Five-prime cap

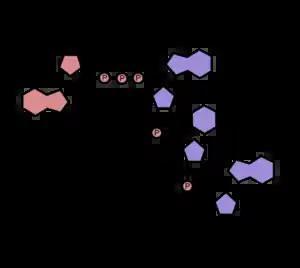
5′ cap structure (cap-2).

In eukaryotes, the 5′ cap (cap-0), found on the 5′ end of an mRNA molecule, consists of a guanine nucleotide connected to mRNA via an unusual 5′ to 5′ triphosphate linkage. This guanosine is methylated on the 7 position directly after capping "in vivo" by a methyltransferase. It is referred to as a 7-methylguanylate cap, abbreviated mG. The Cap-0 is the base cap structure, however, the first and second transcribed nucleotides can also be 2' O-methylated, leading to the Cap-1 and Cap-2 structures, respectively. This is more common in higher eukaryotes and thought to be part of the innate immune system to recognize mRNAs from other organisms.